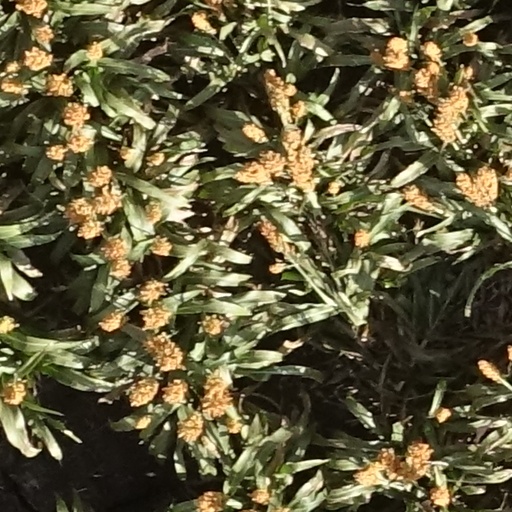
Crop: sorghum